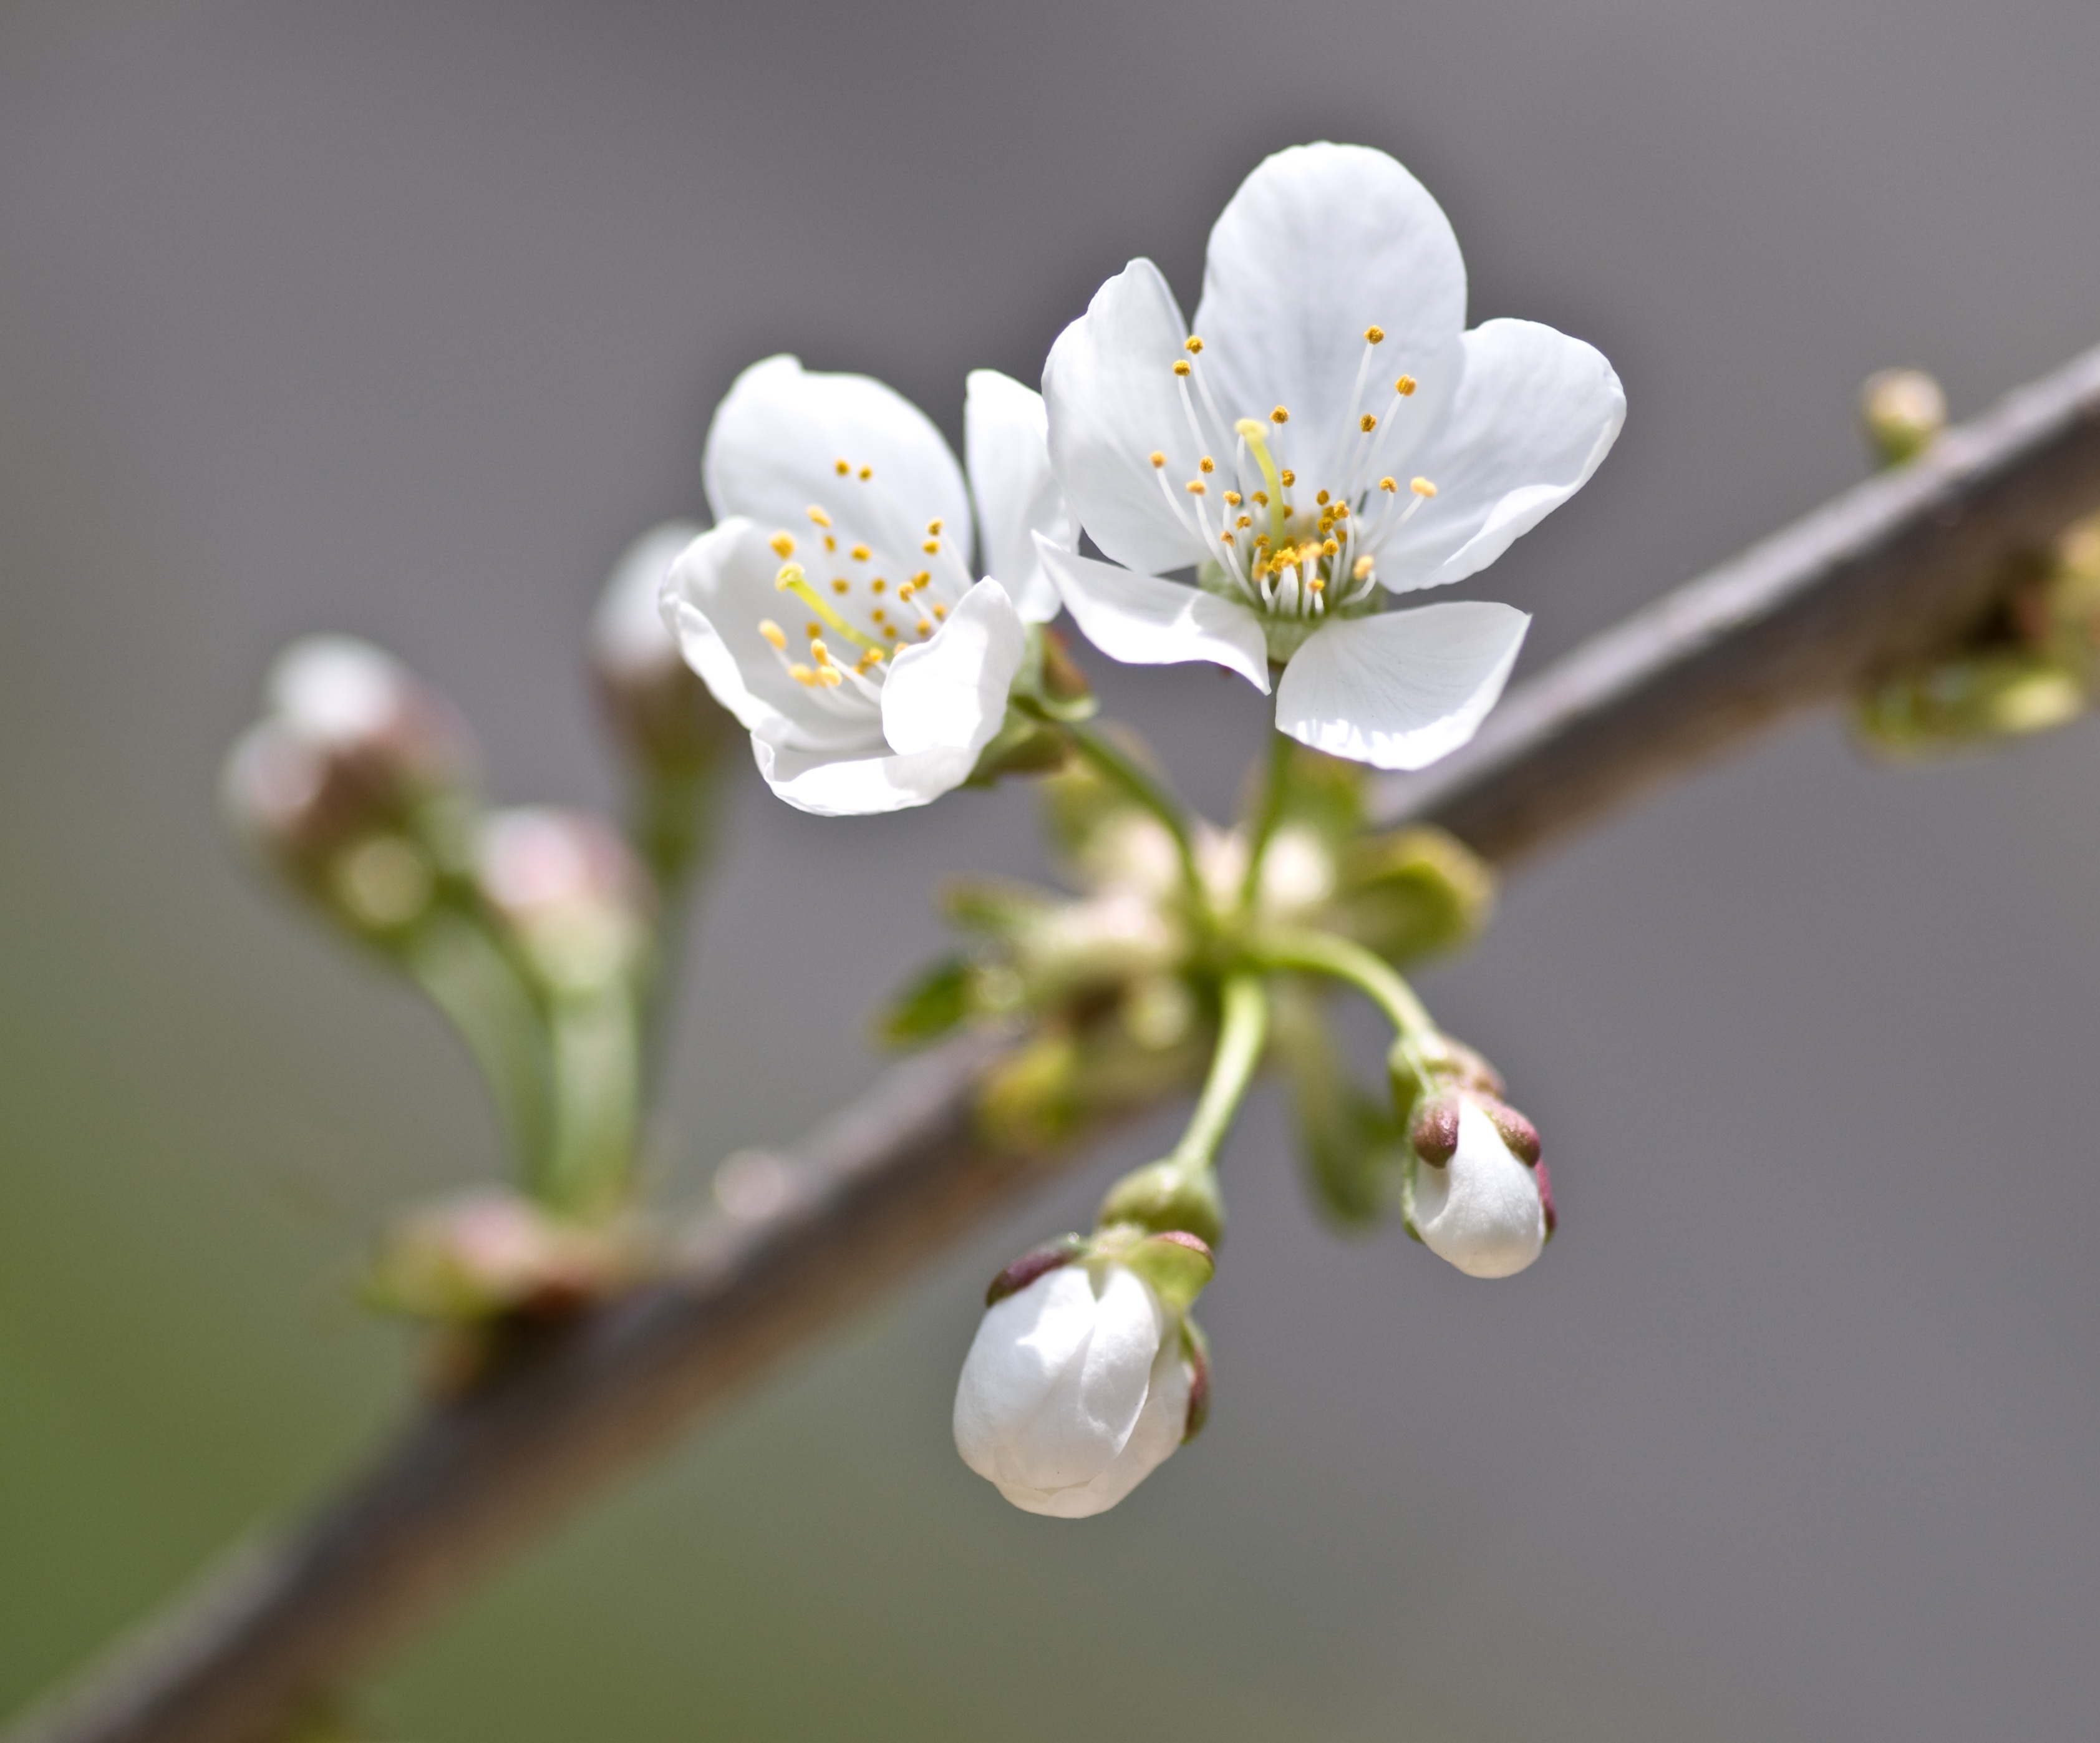
branch, blossom, plant, fruit, leaf, flower, petal, food, spring, produce, macro, botany, flora, cherry blossom, twig, wildflower, close up, shrub, bud, cherry, macro photography, flowering plant, plant stem, land plant